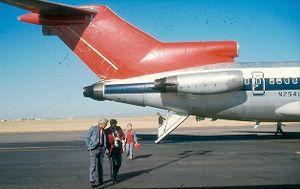
Le Boeing 727 est un avion de ligne triréacteur à fuselage étroit conçu et construit par Boeing Commercial Airplanes entre le début des années 1960 et 1984. Selon les versions, il peut emporter de 149 à 189 passagers et les derniers modèles peuvent voler sur une distance de 5 000 km. Destiné aux vols court et moyen-courriers, le 727 peut être utilisé depuis des pistes relativement courtes sur de petits aéroports. Sa motorisation consiste en trois turboréacteurs Pratt & Whitney JT8D montés à l'arrière, un de chaque côté du fuselage et le troisième dans la partie arrière du fuselage et dont l'entrée d'air se situe à la base de la dérive. Le 727 est le seul triréacteur commercial conçu par Boeing, les autres étant des quadriréacteurs ou des biréacteurs.